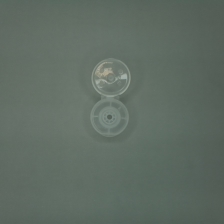
Color: white/transparent
Cap type: flip-top cap